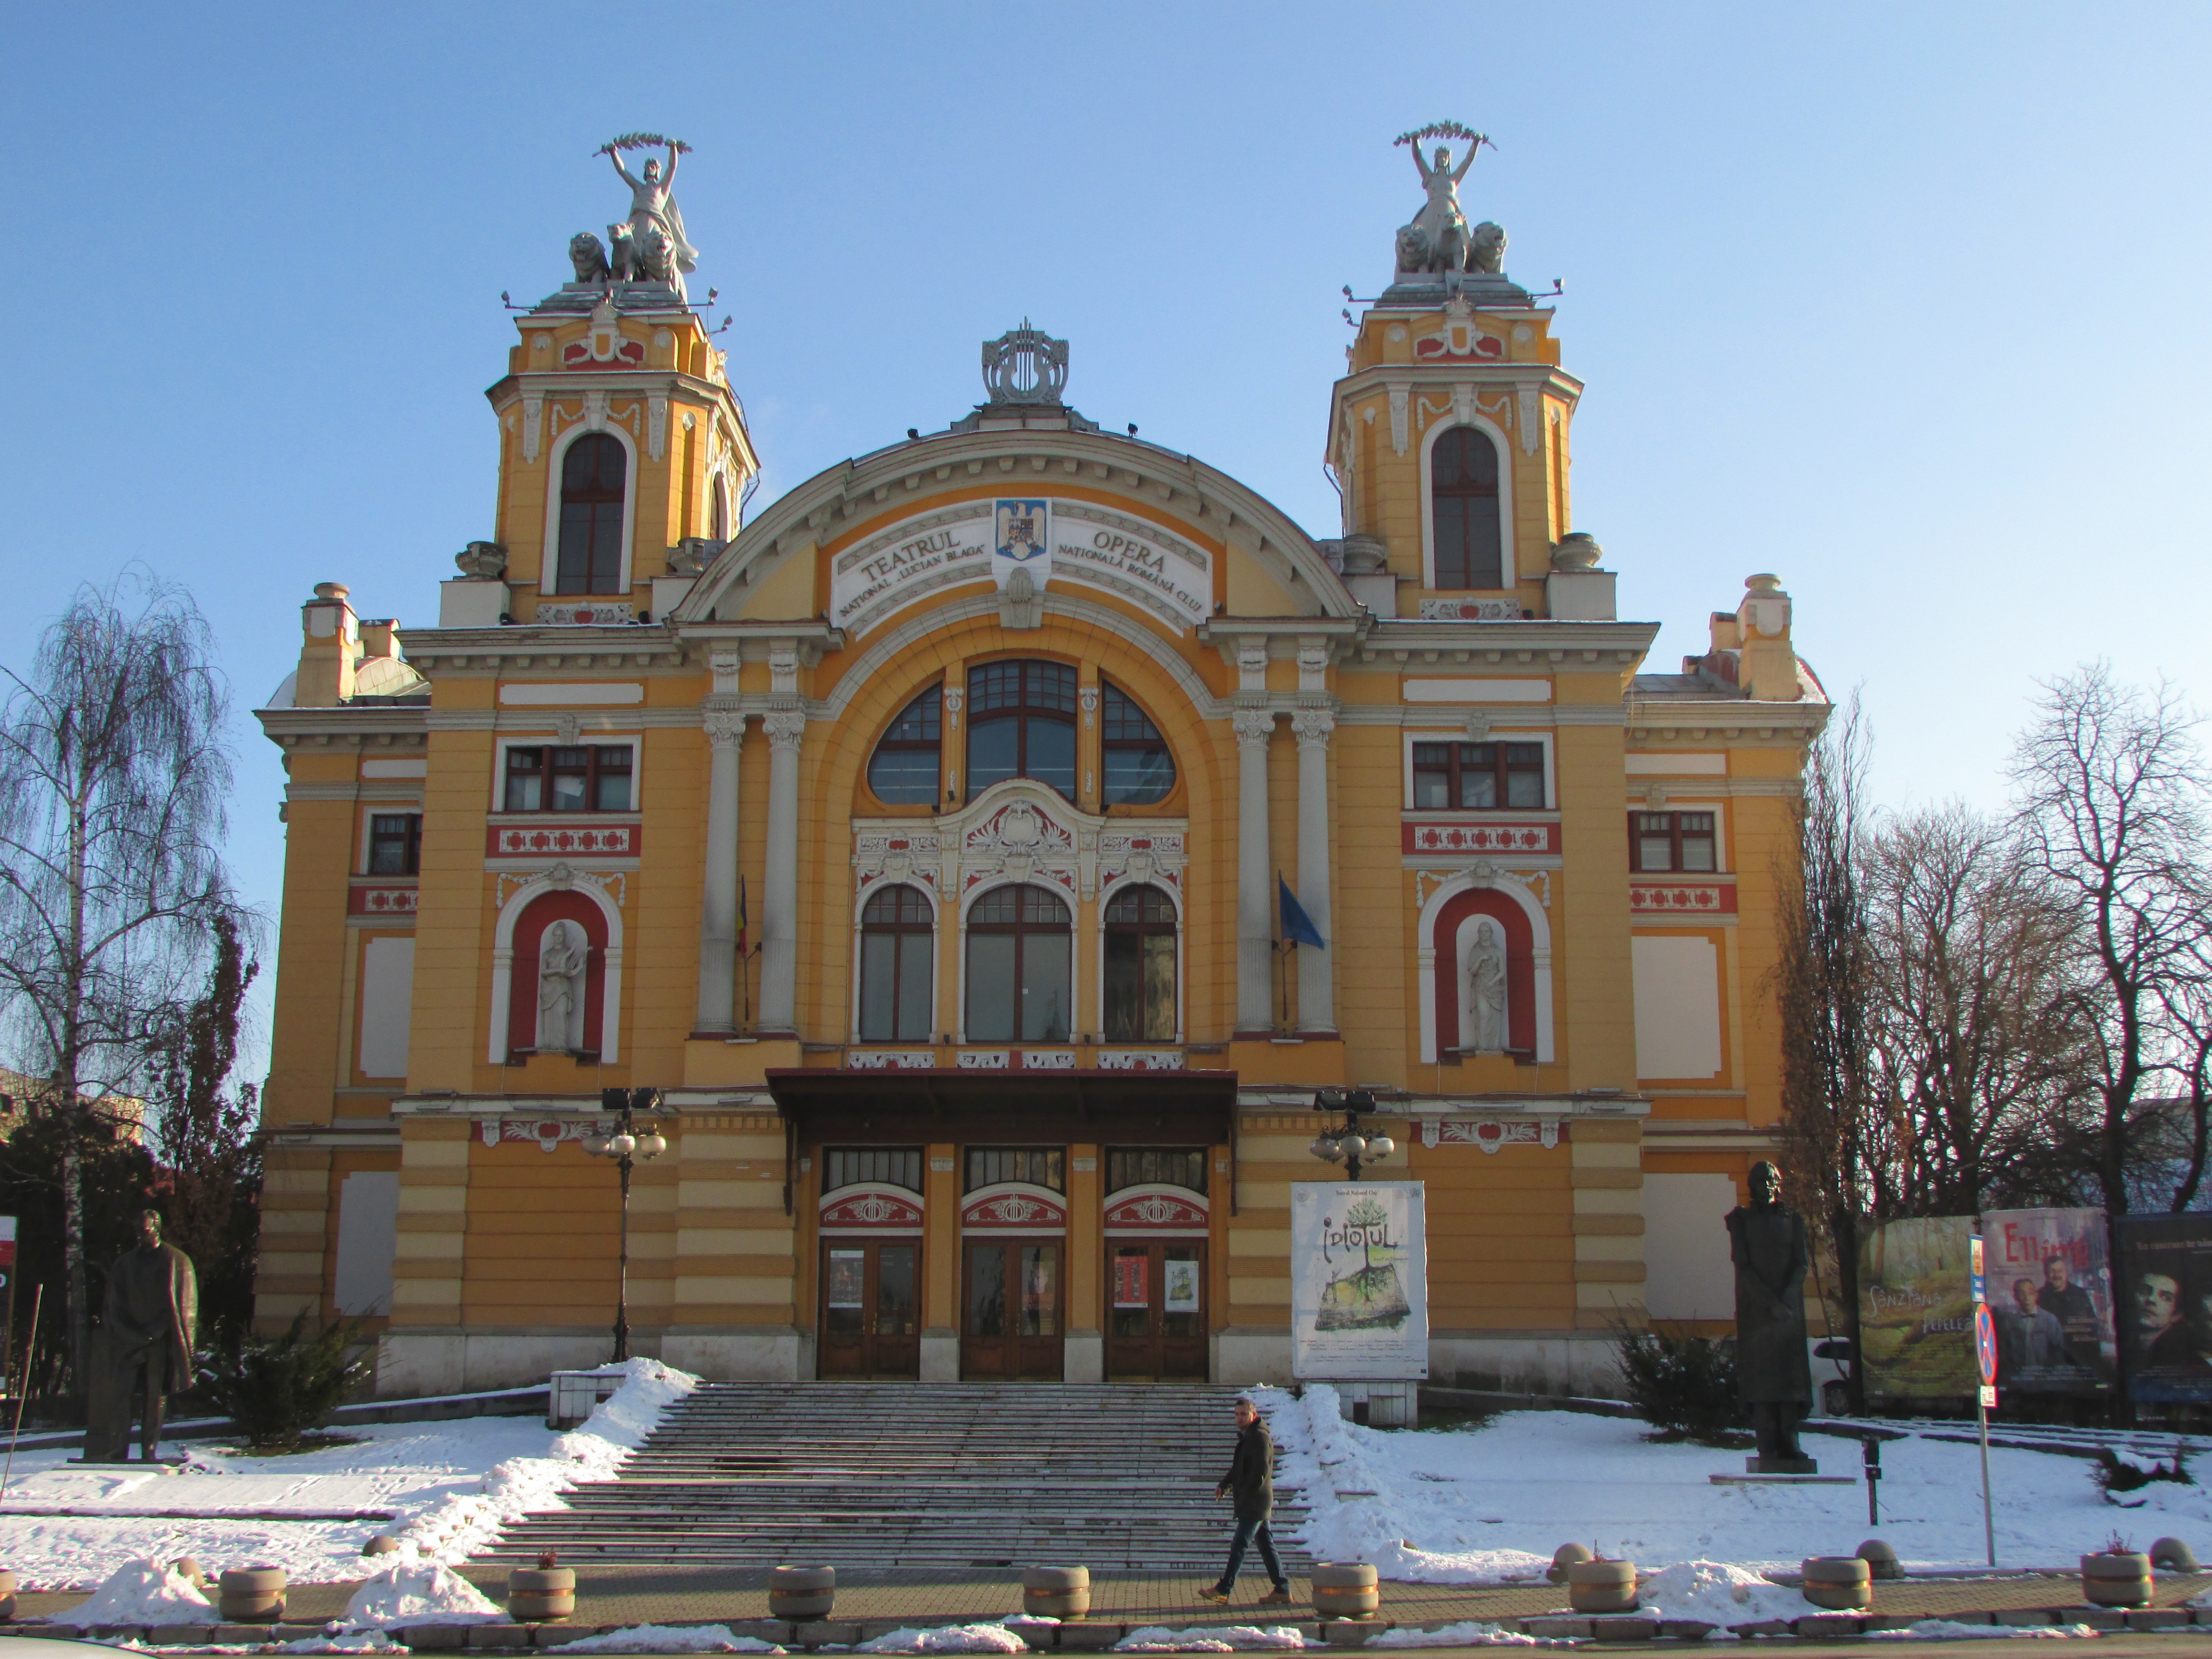
architecture, town, building, palace, city, plaza, landmark, facade, church, cathedral, place of worship, tear, monastery, synagogue, basilica, romania, transylvania, historic site, cluj napoca, byzantine architecture